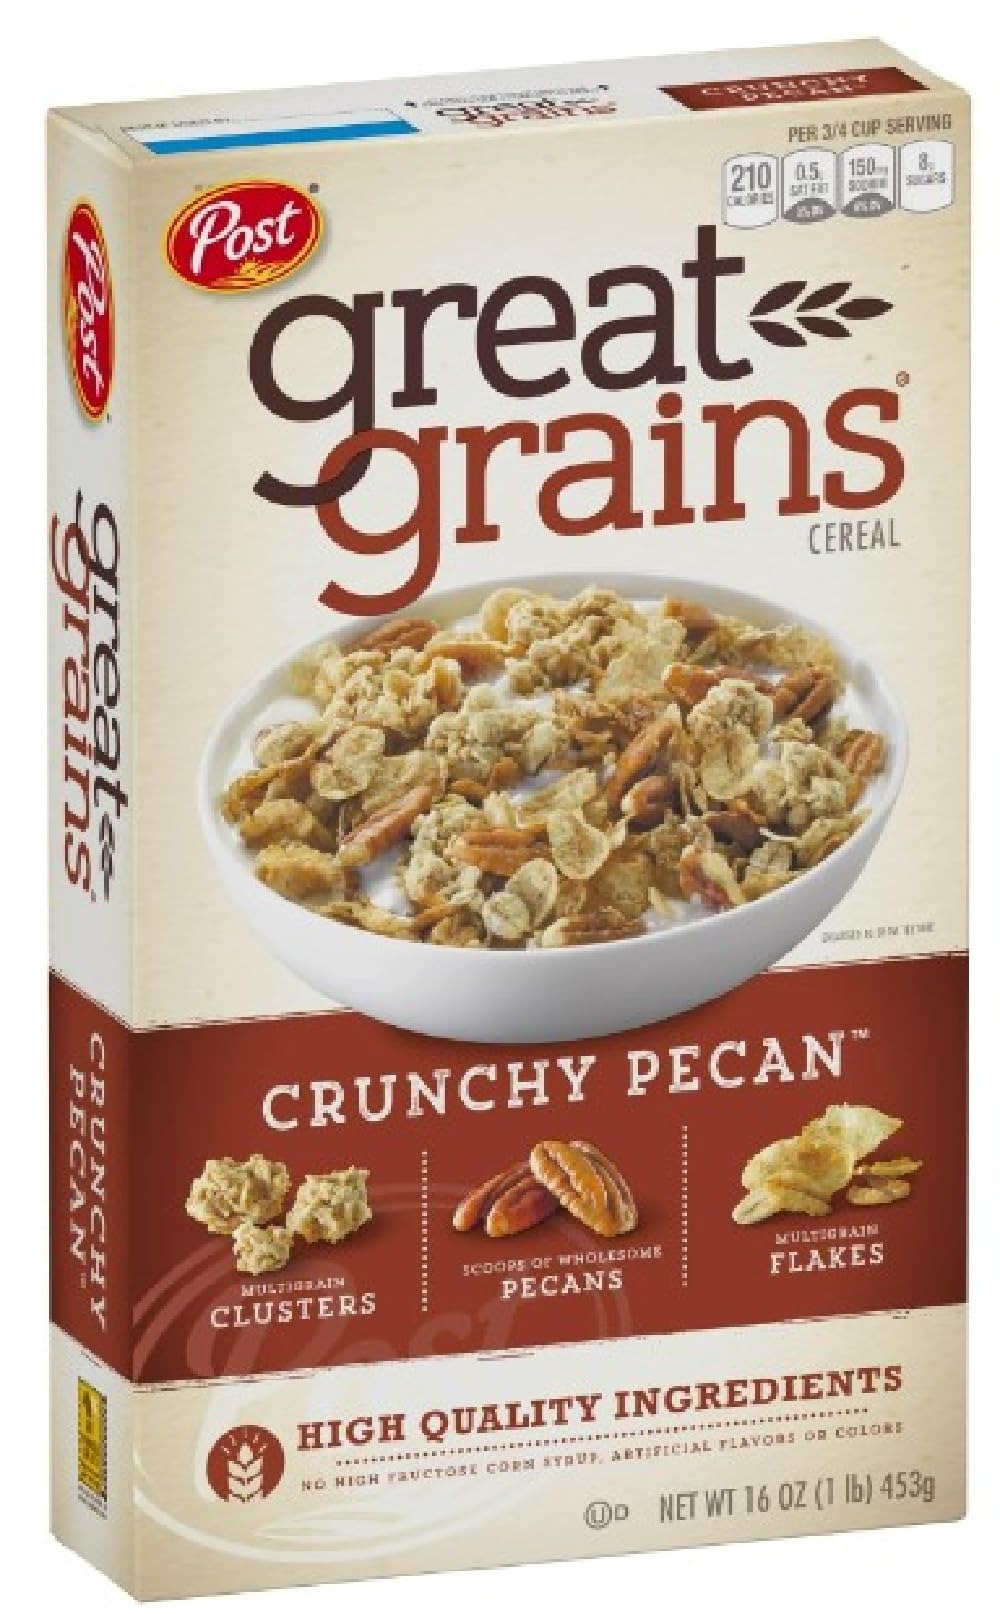
Item Name: Post Selects Cereal, Great Grains Crunchy Pecan, 16 oz (Pack of 4)
Bullet Point: 100% Satisfaction Guarantee when ordered from GROCERIES TO YOUR DOOR!!! PLUS we offer P.O. Box, Military & International!!! Shipping!!!
Product Description: 1
Value: 64.0
Unit: Ounce

Price: 9.97